EqualityMaine

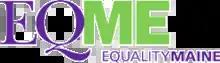
The EqualityMaine logo

EqualityMaine (formerly the Maine Lesbian/Gay Political Alliance) is Maine's oldest and largest lesbian, gay, bisexual, transgender, and queer (LGBTQ) political advocacy organization. Their mission, outlined on the organization's website is to "secure equality for lesbian, gay, bisexual, and transgender people in Maine through political action, community organizing, education, and collaboration."